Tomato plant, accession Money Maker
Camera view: bottom (45 deg); turntable rotation: 120 degrees
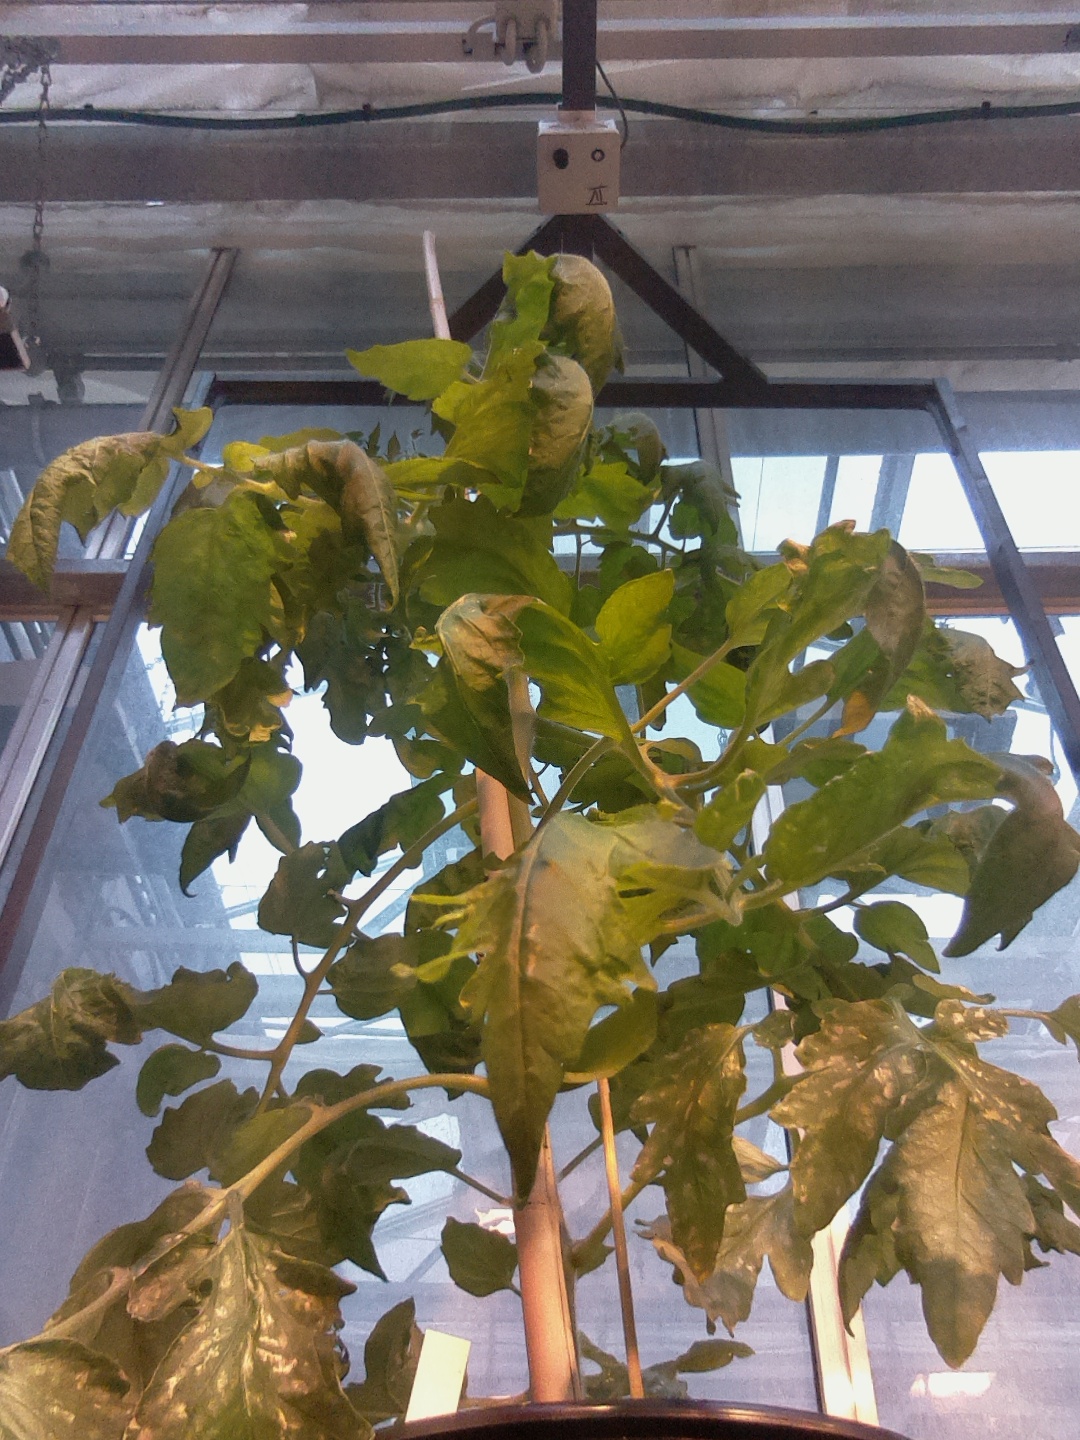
BBCH growth stage 65: Full flowering, 50%-60% of flowers open, first petals falling